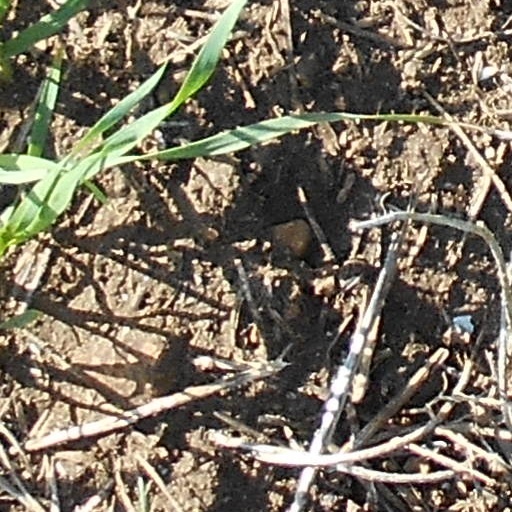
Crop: wheat